Corroirie

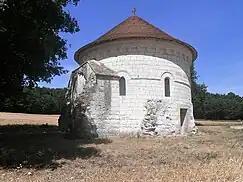
Saint-Jean du Liget chapel

The land of Liget seems to have been bought from the Abbey of Villeloin by Henri II of England between 1176 and 1183 and then given to a small Benedictine monastic community on the condition that it join the Carthusian order. After that, the chapel of Saint-Jean du Liget and the first buildings of the upper house were built. Before the Carthusians settled there, the location of Corroirie was called "Craçay" or "Crassay" and was not part of the initial donation. It is a fief that, around 1200 B.C., Lord Foulques de Craçay gave to the monks of Liget. The donation, although disputed by the heirs of Foulques after his death, was confirmed.